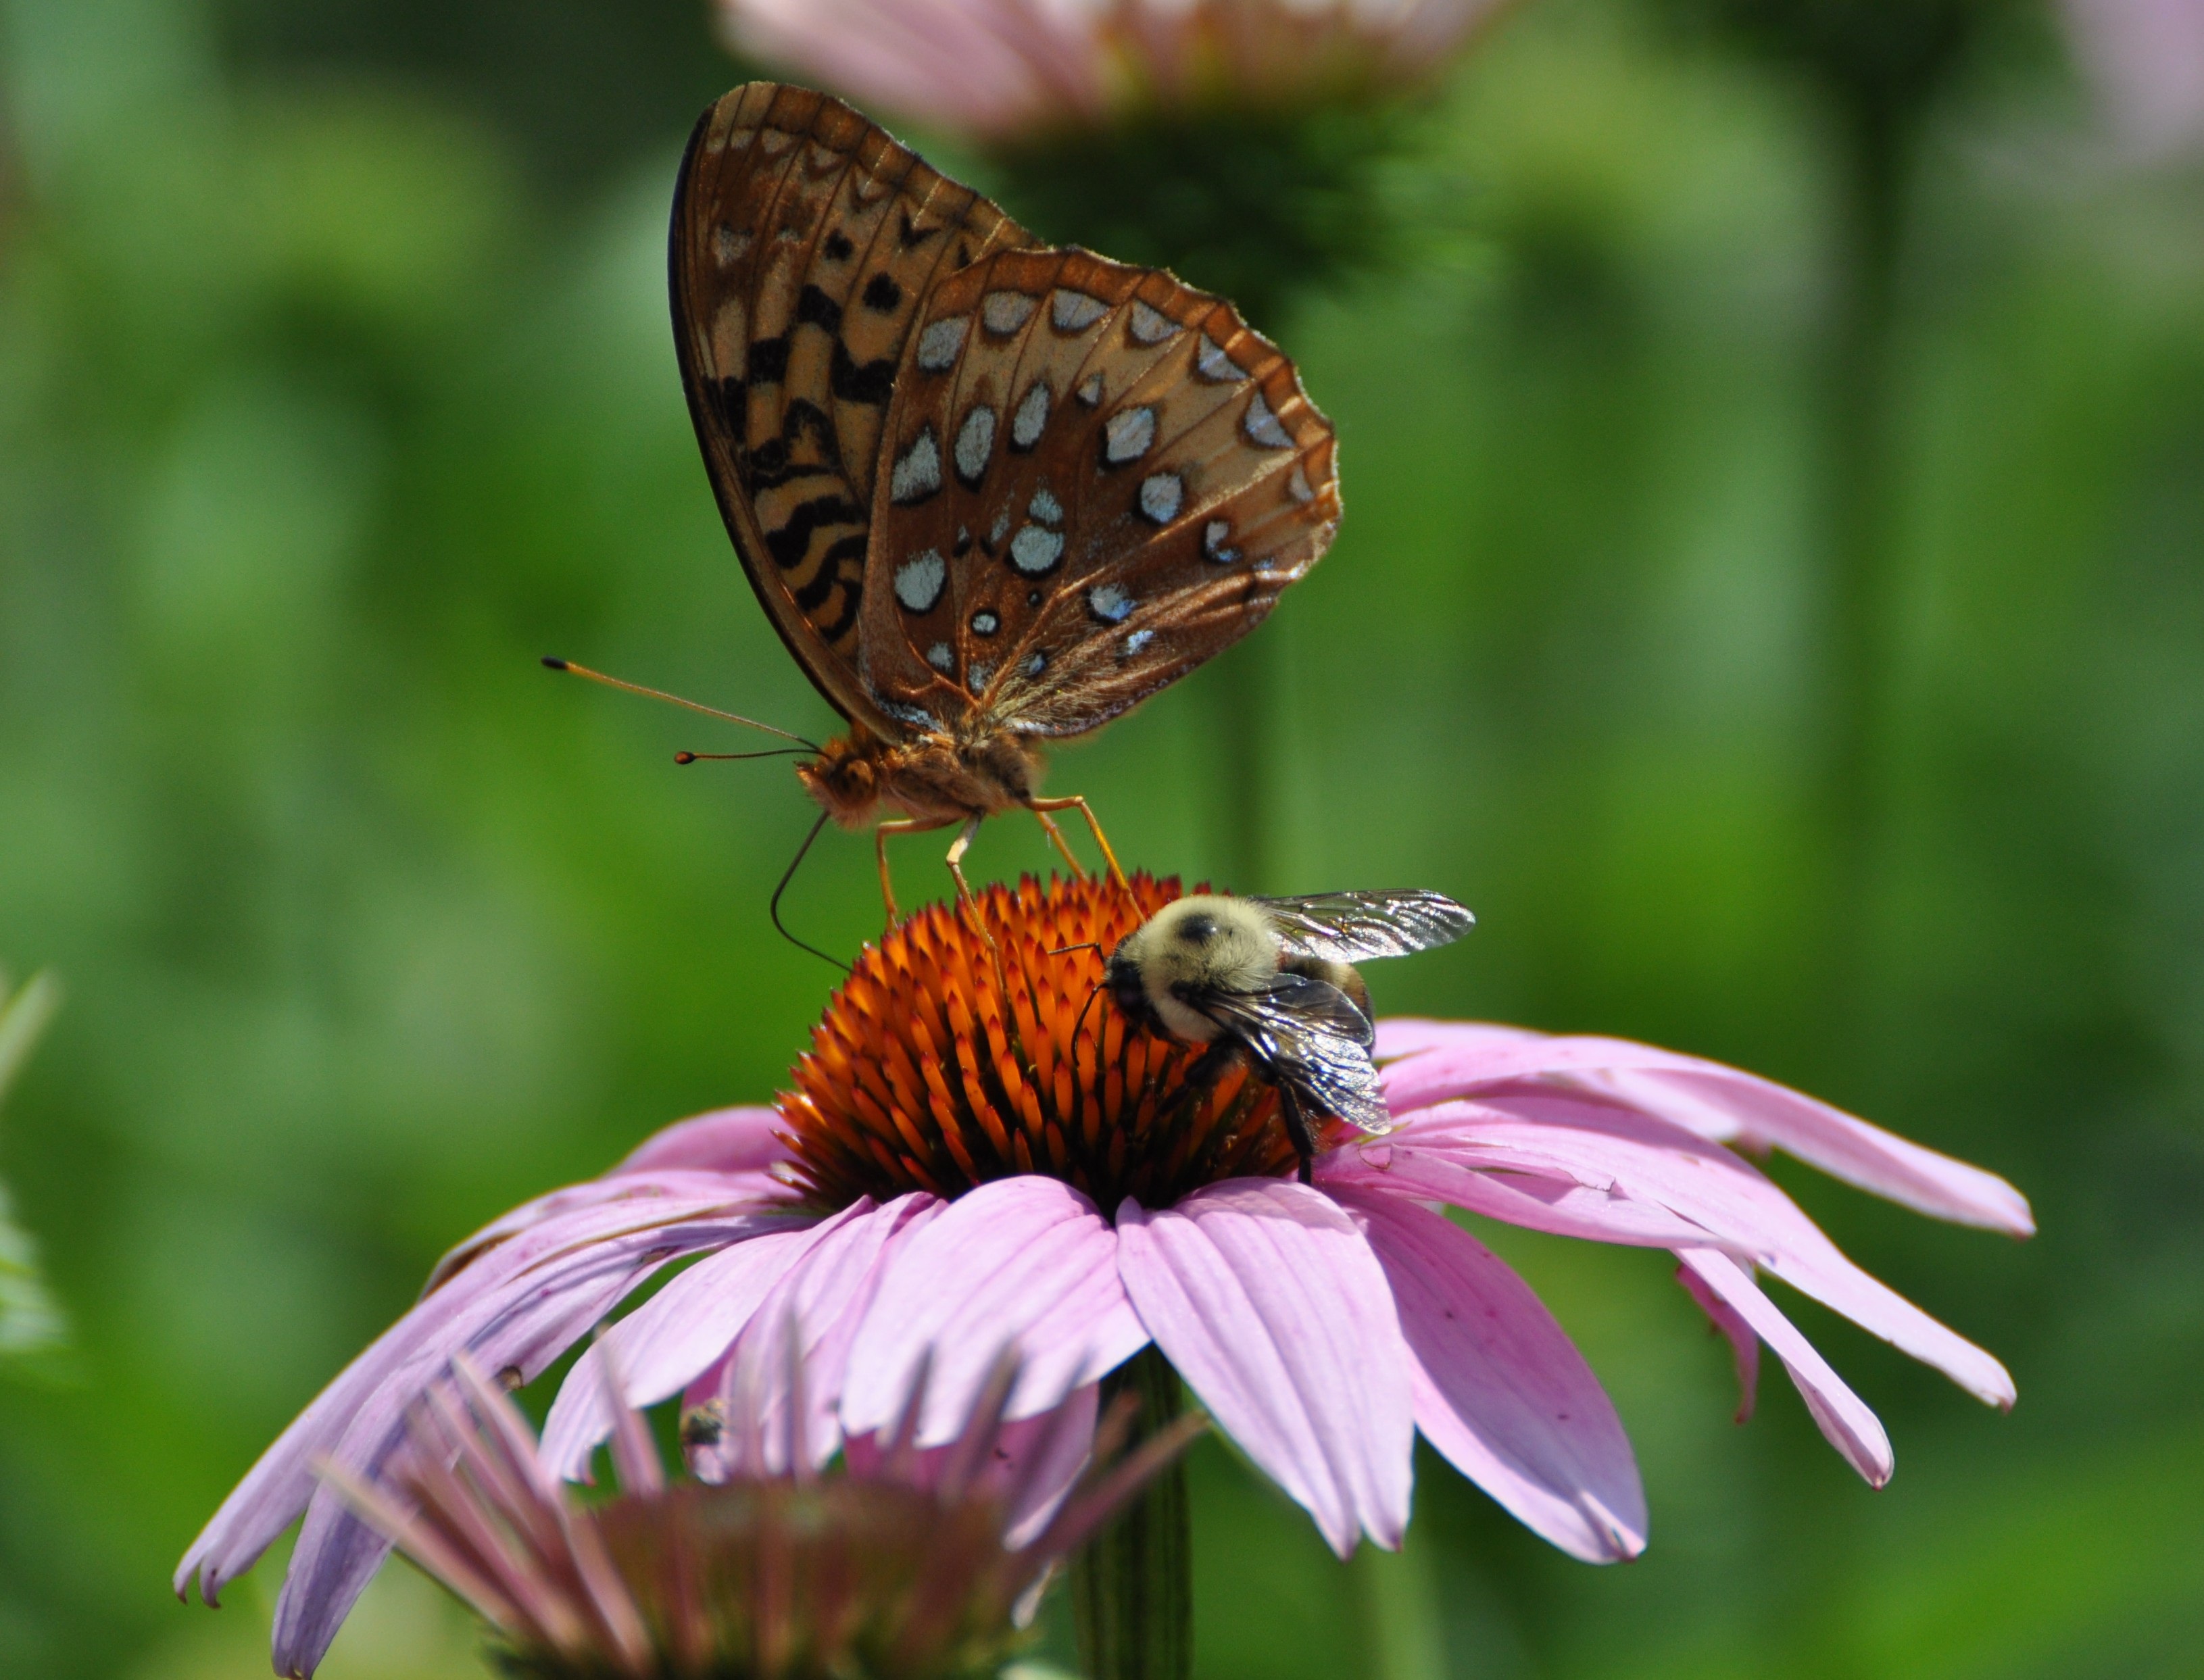
nature, plant, photography, flower, petal, floral, wildlife, insect, botany, butterfly, flora, fauna, invertebrate, close up, monarch butterfly, nectar, macro photography, arthropod, pollinator, moths and butterflies, lycaenid